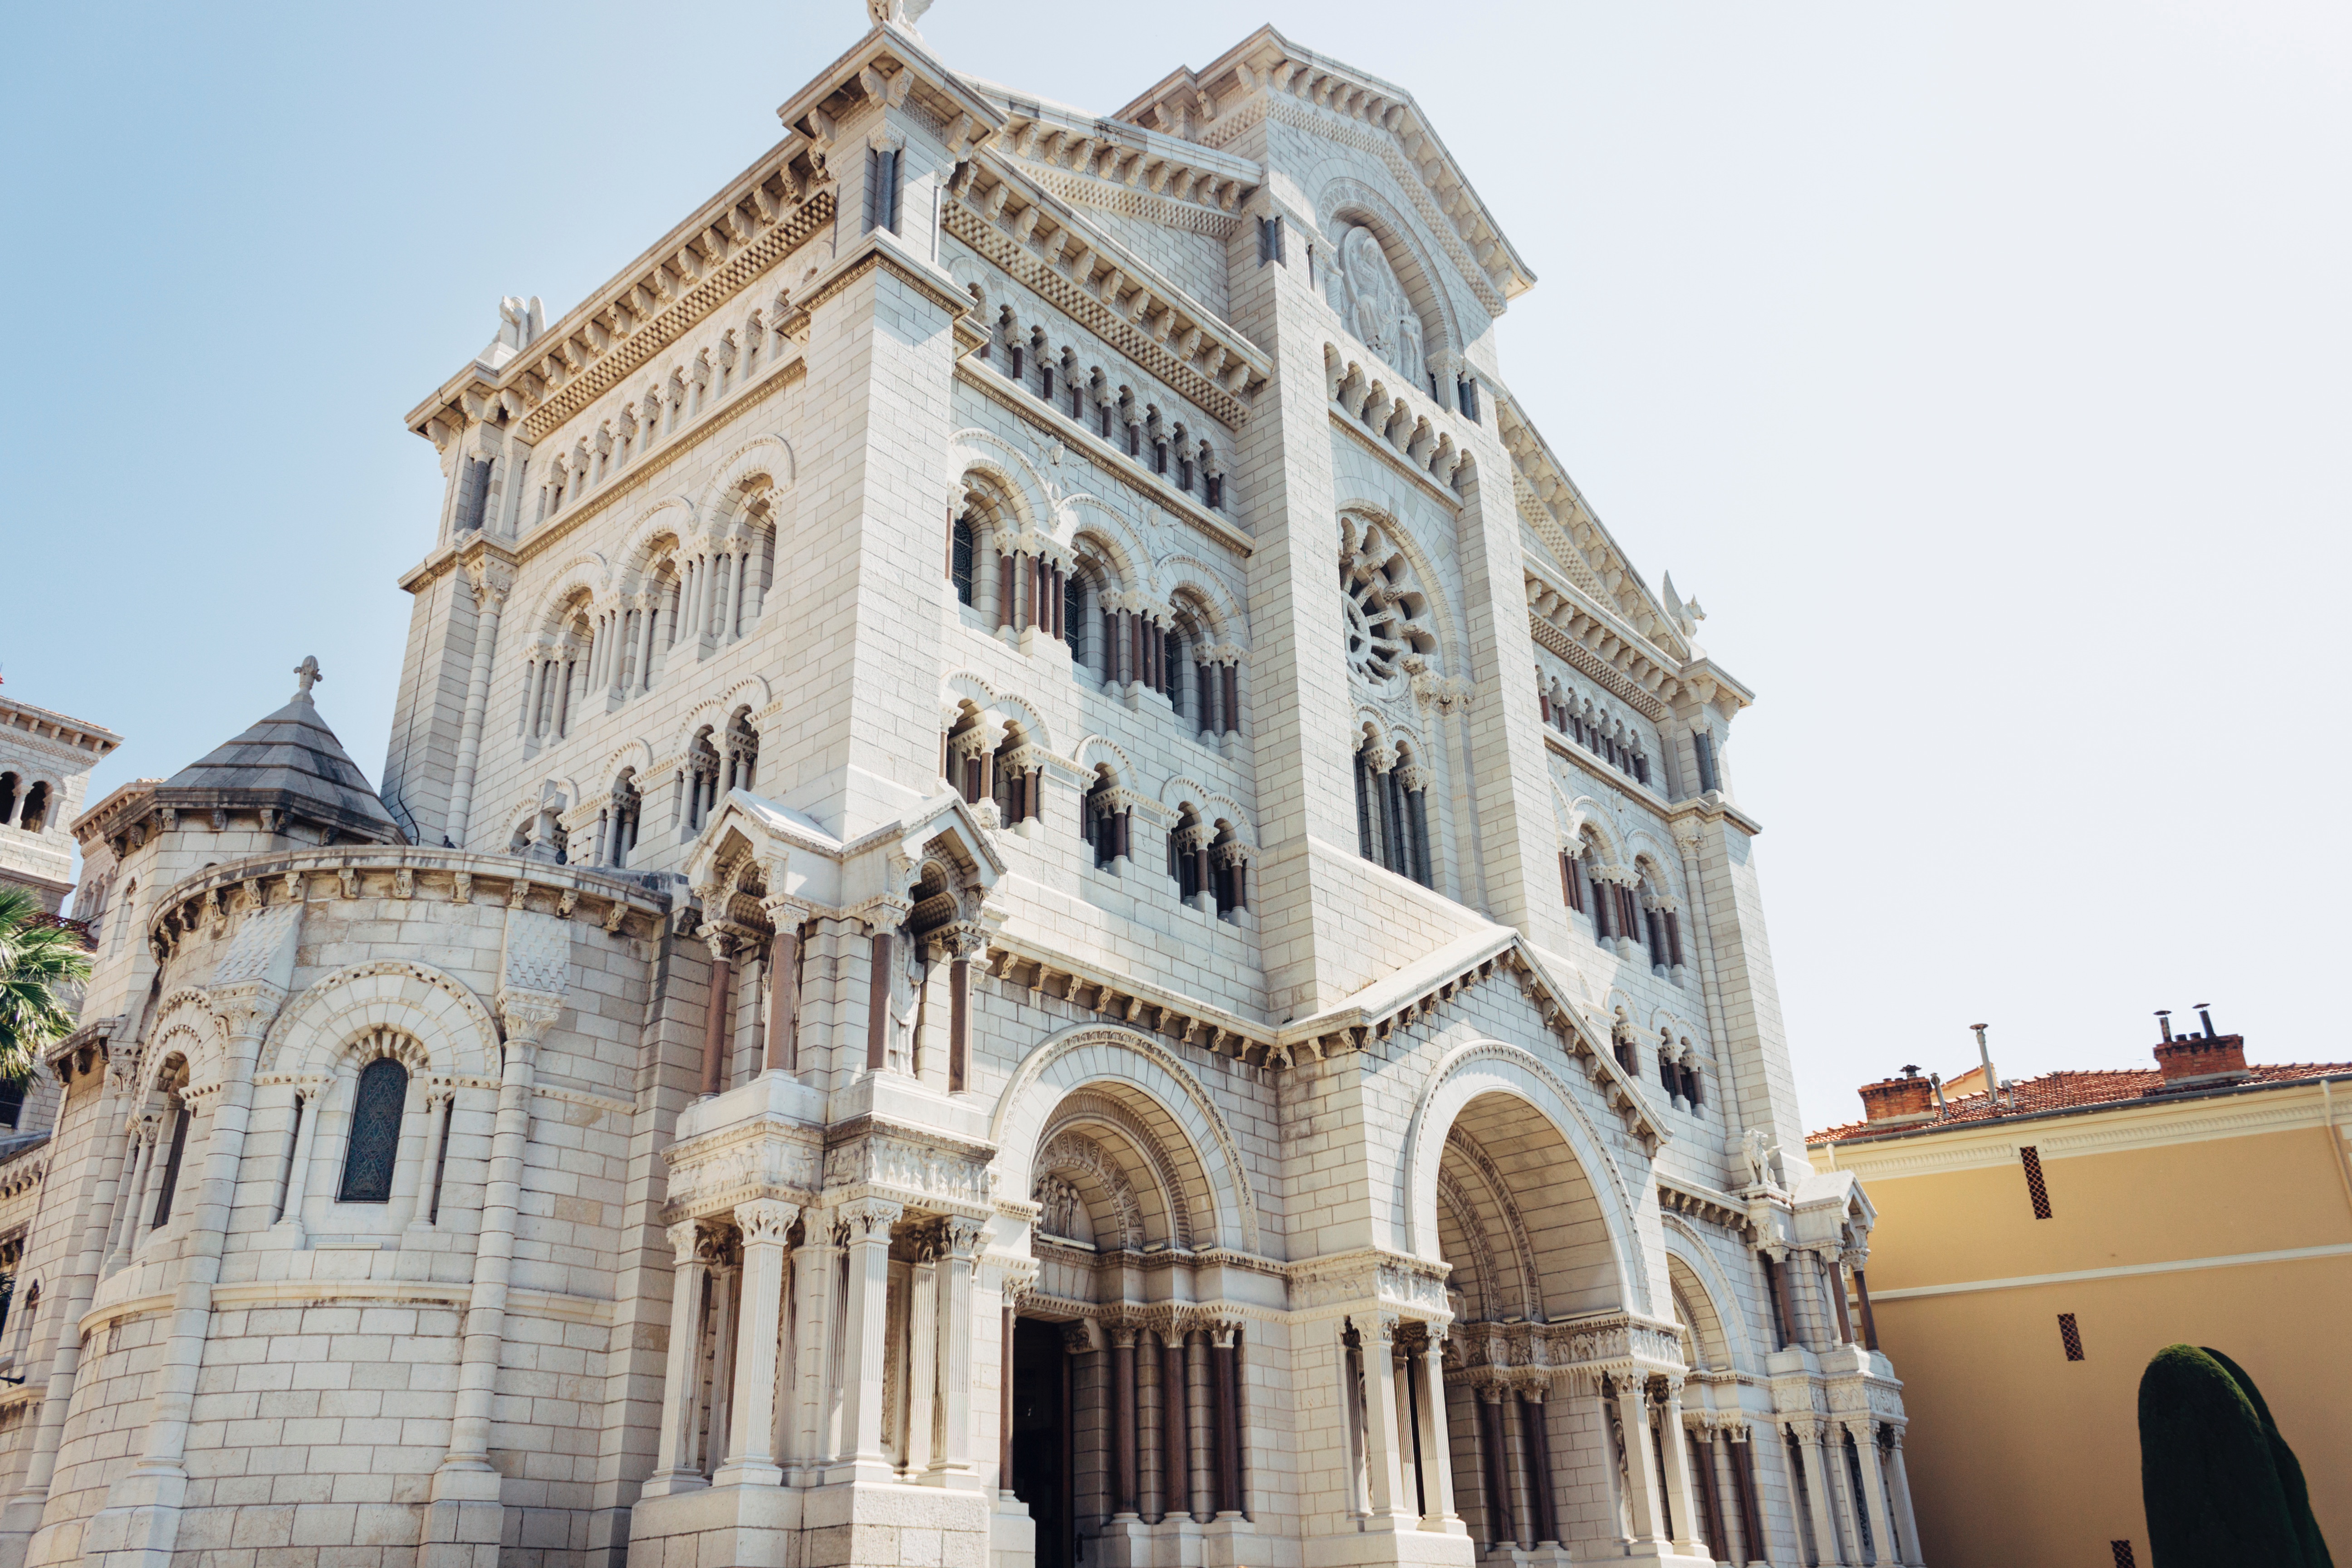
architecture, building, palace, landmark, facade, cathedral, place of worship, synagogue, basilica, tours, classical architecture, historic site, ancient roman architecture